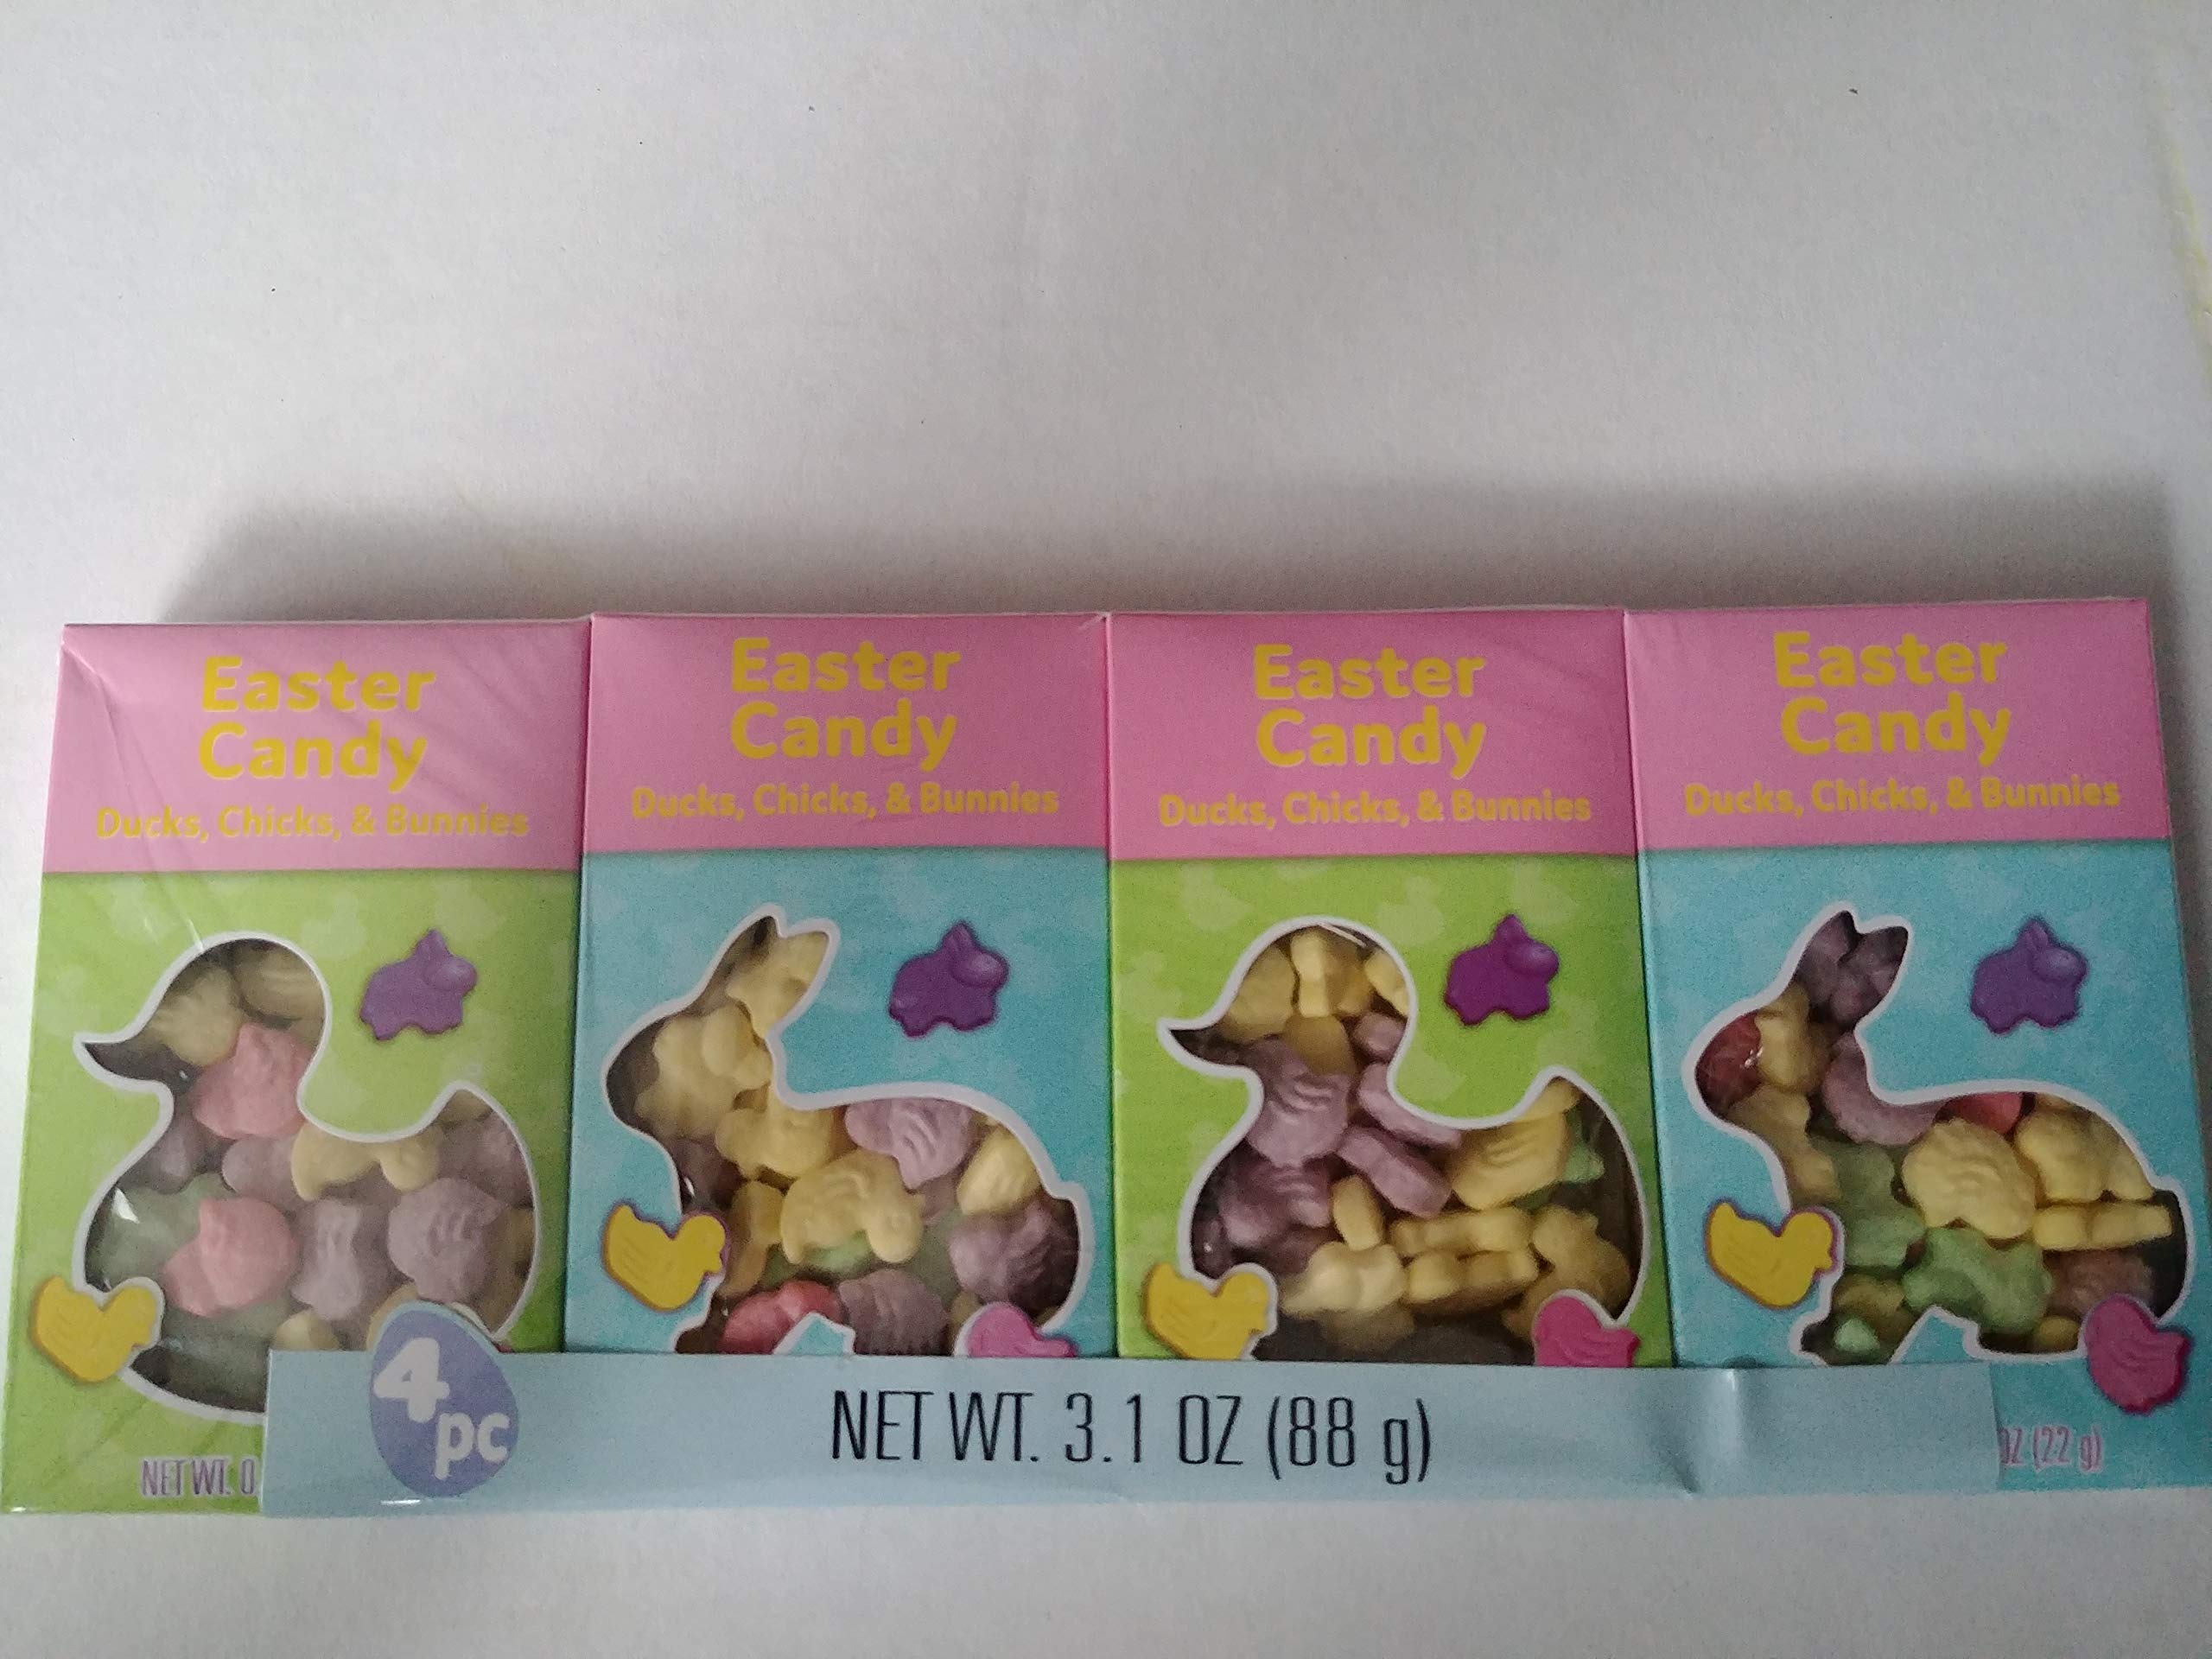
Item Name: 2pk Easter Candy "Ducks, Chicks, and Bunnies" 8 boxes
Bullet Point 1: Easter Candy: Contains 8 boxes of Easter themed candy with duck, chick, and bunny designs
Bullet Point 2: 6.2 Ounce Boxes: Each box contains 6.2 ounces of candy for sharing at Easter gatherings
Bullet Point 3: Multicolor Packaging: Candy comes in fun, multicolor boxes with whimsical Easter images
Bullet Point 4: Greenbrier Brand: Made by the Greenbrier Candy Company, known for quality confections
Bullet Point 5: Occasional Treats: Perfect for Easter egg hunts, baskets, or sharing with friends and family
Value: 6.2
Unit: Ounce

Price: 10.97